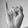
ASL letter: I